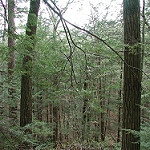
Label: forest